GBA-21 (Ghizer-II)

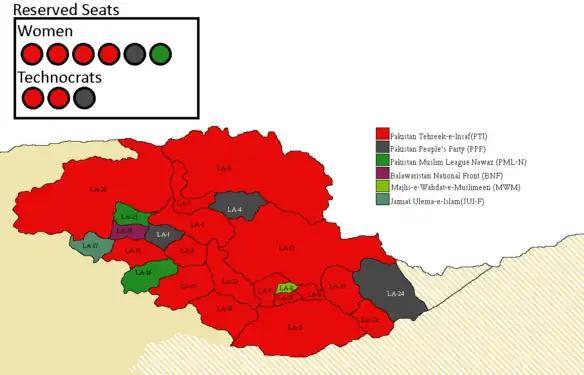
Constituency map

GBA-21 (Ghizer-II) is a constituency of Gilgit Baltistan Assembly which is currently represented by Raja Jahanzaib of Pakistan Tehreek-e-Insaf.